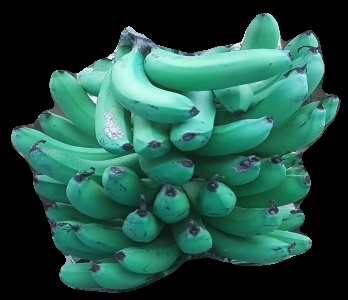
Variety: pachbale
Grade: grade3